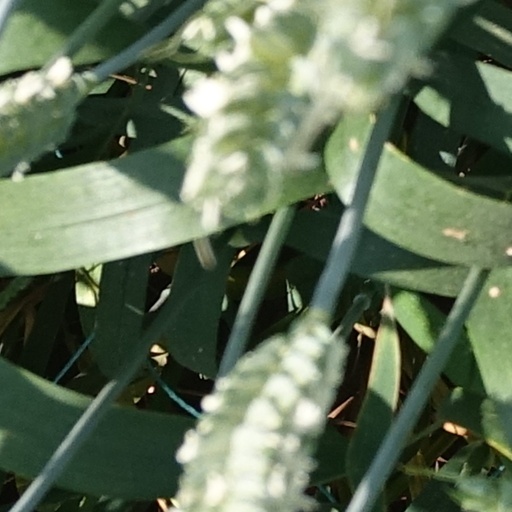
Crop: wheat